Saturnalia

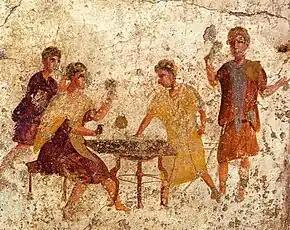
Dice players in a wall painting from Pompeii

Saturn also had a less benevolent aspect. One of his consorts was Lua, sometimes called "Lua Saturni" ("Saturn's Lua") and identified with Lua Mater, "Mother Destruction", a goddess in whose honor the weapons of enemies killed in war were burned, perhaps in expiation. Saturn's chthonic nature connected him to the underworld and its ruler Dīs Pater, the Roman equivalent of Greek Plouton (Pluto in Latin) who was also a god of hidden wealth. In sources of the third century AD and later, Saturn is recorded as receiving dead gladiators as offerings ("munera") during or near the Saturnalia. These gladiatorial events, ten days in all throughout December, were presented mainly by the quaestors and sponsored with funds from the treasury of Saturn.